Self Medicated

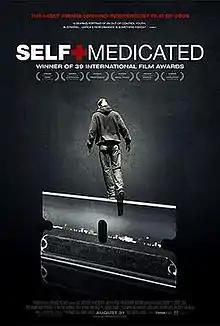
Theatrical poster

Self Medicated is a 2005 American teen drama film written, directed by and starring Monty Lapica. Based on actual events in Lapica's life, the film is about a troubled teenager whose mother has him kidnapped at age 17 by a private company and forcibly committed to a locked-down psychiatric institute. Lapica was not originally going to star in the film. According to the subsequent documentary, "The Making of Self-Medicated" (2007), he did so after casting calls failed to produce a suitable candidate.